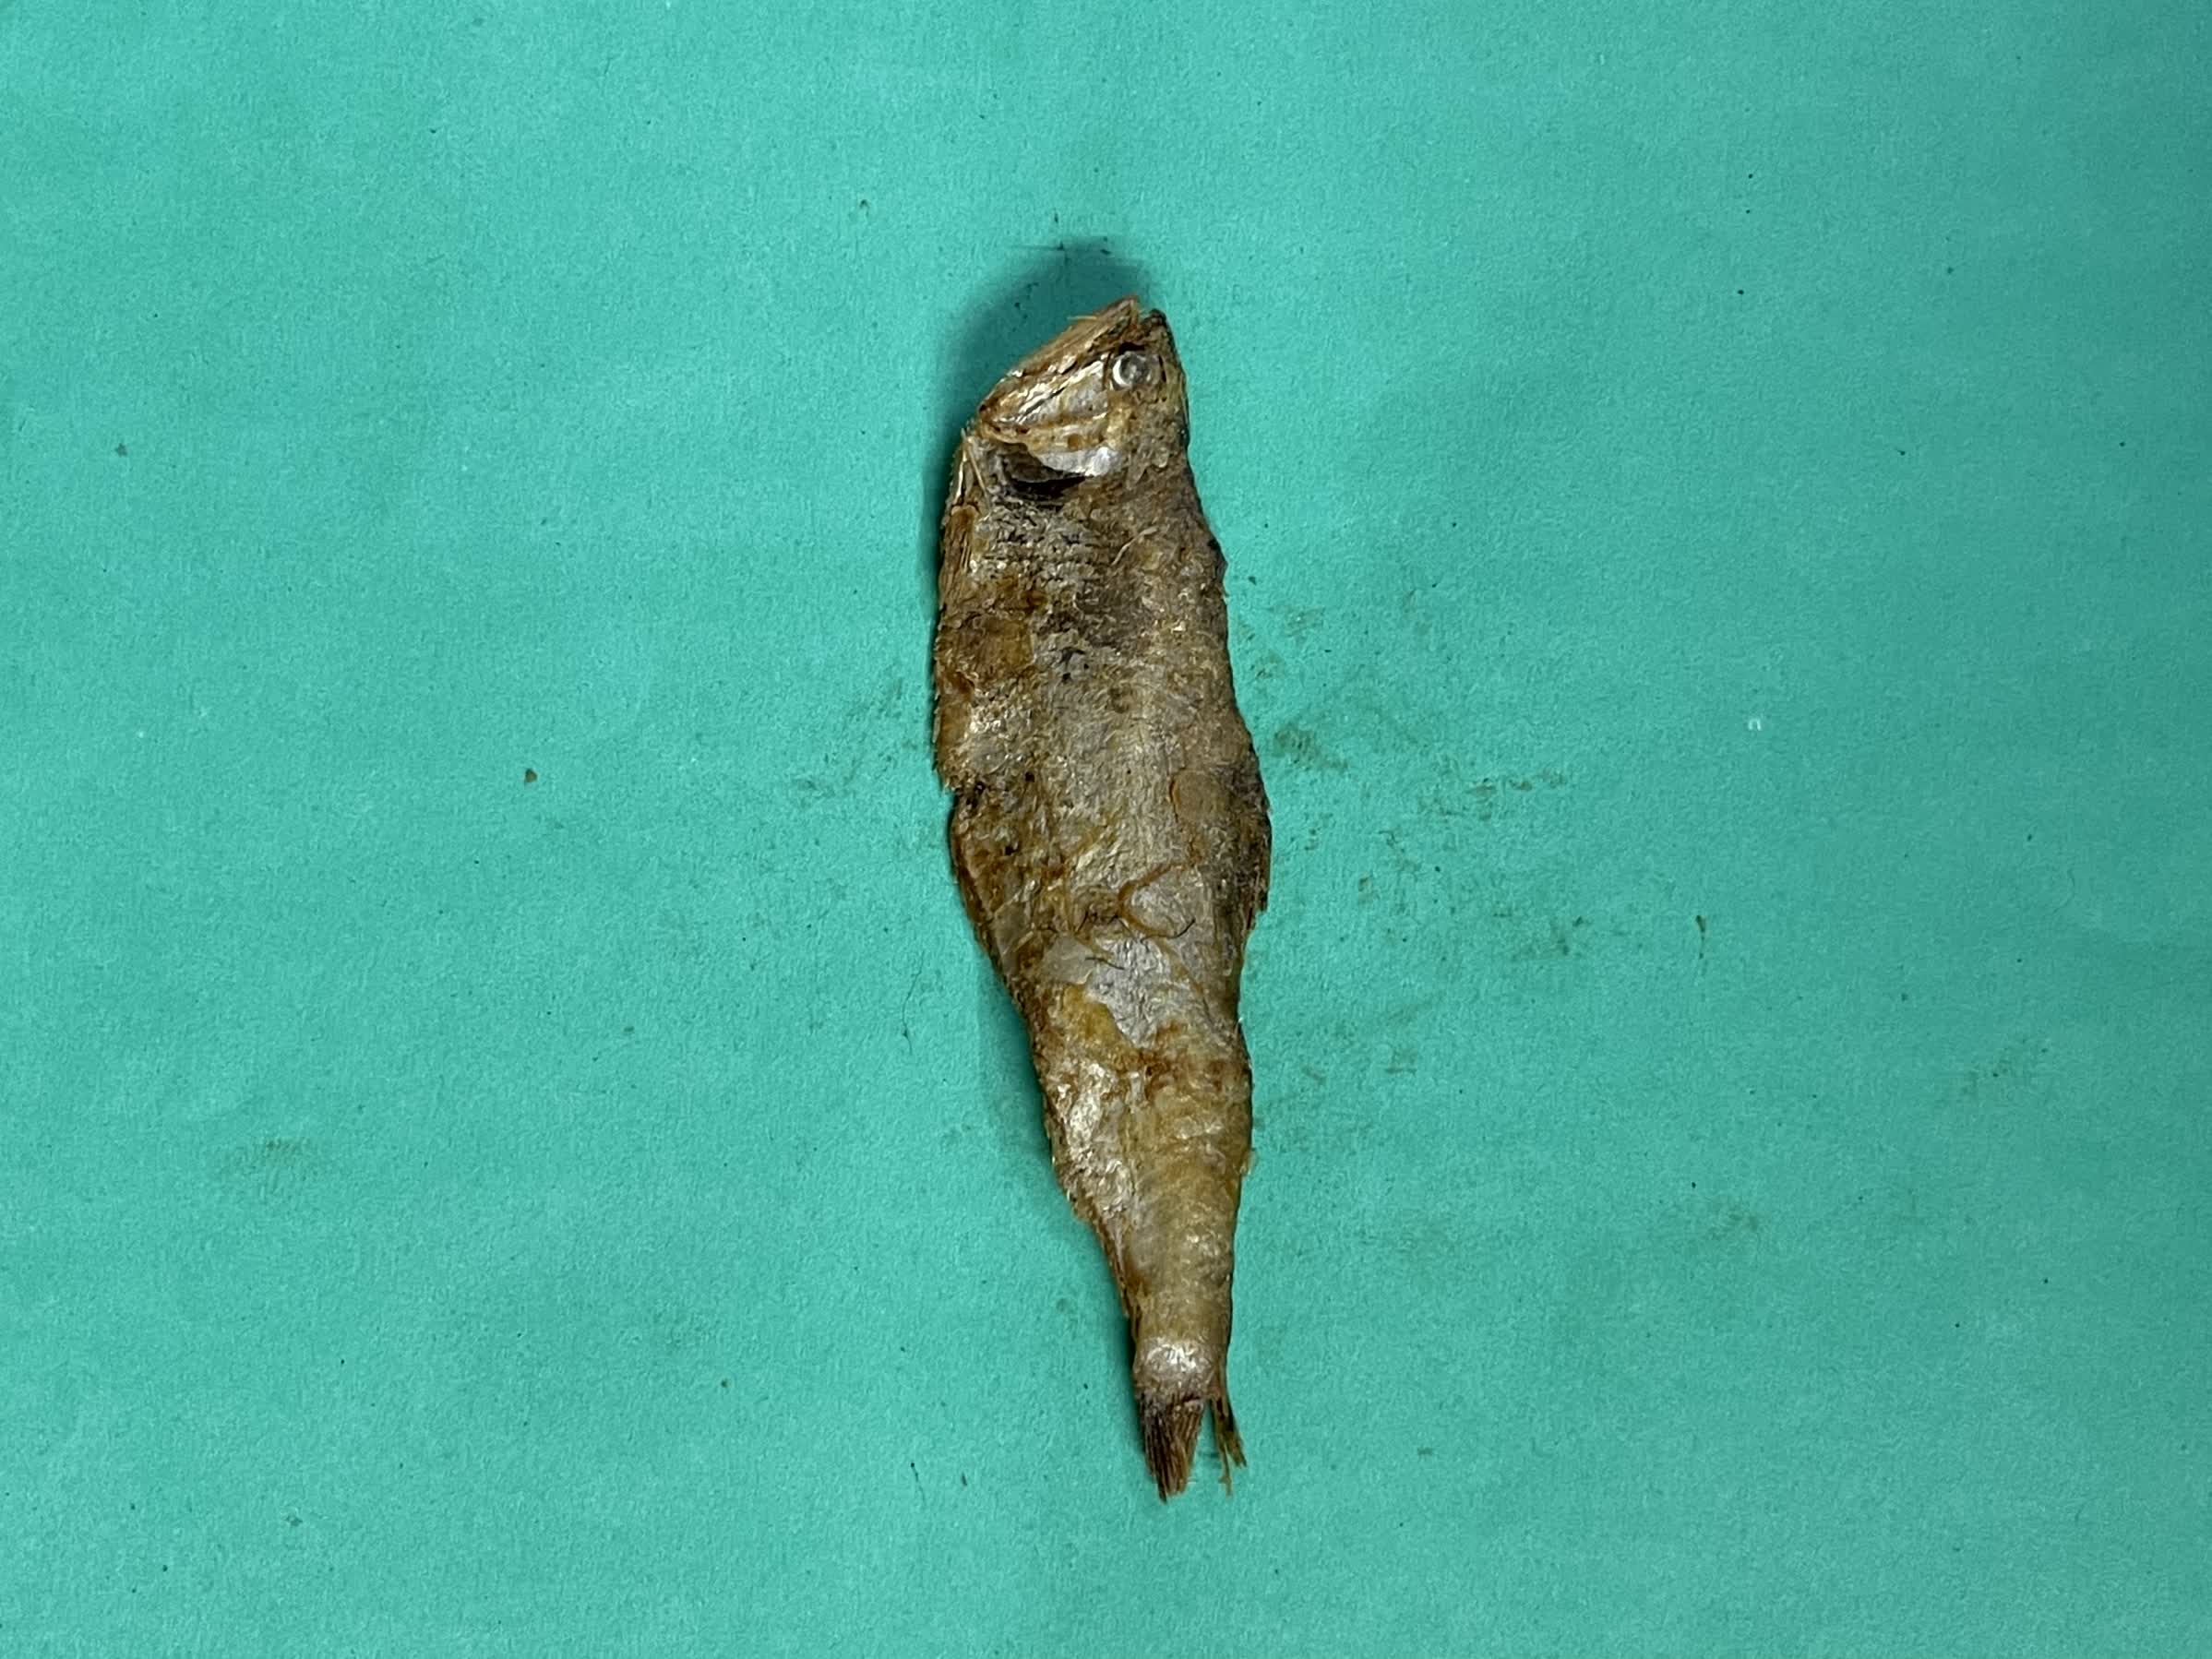
Species: Bashpata